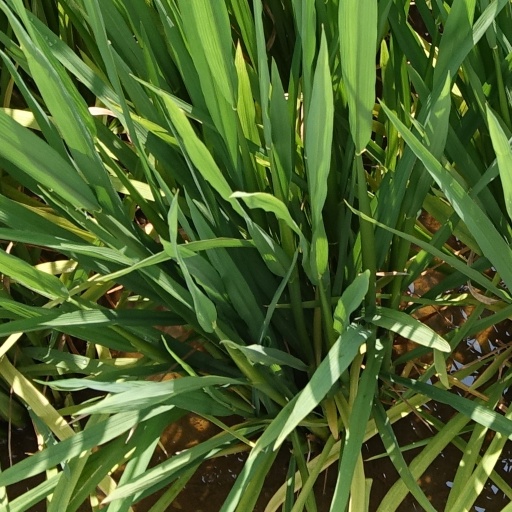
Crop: rice